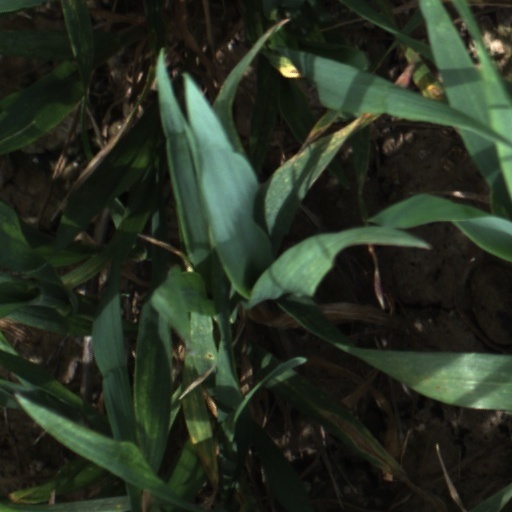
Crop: wheat